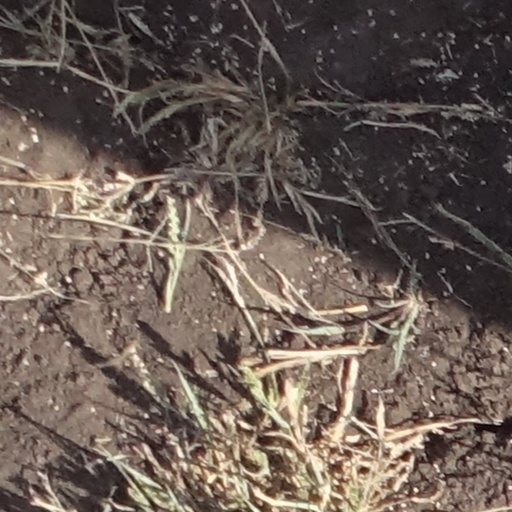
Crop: sorghum